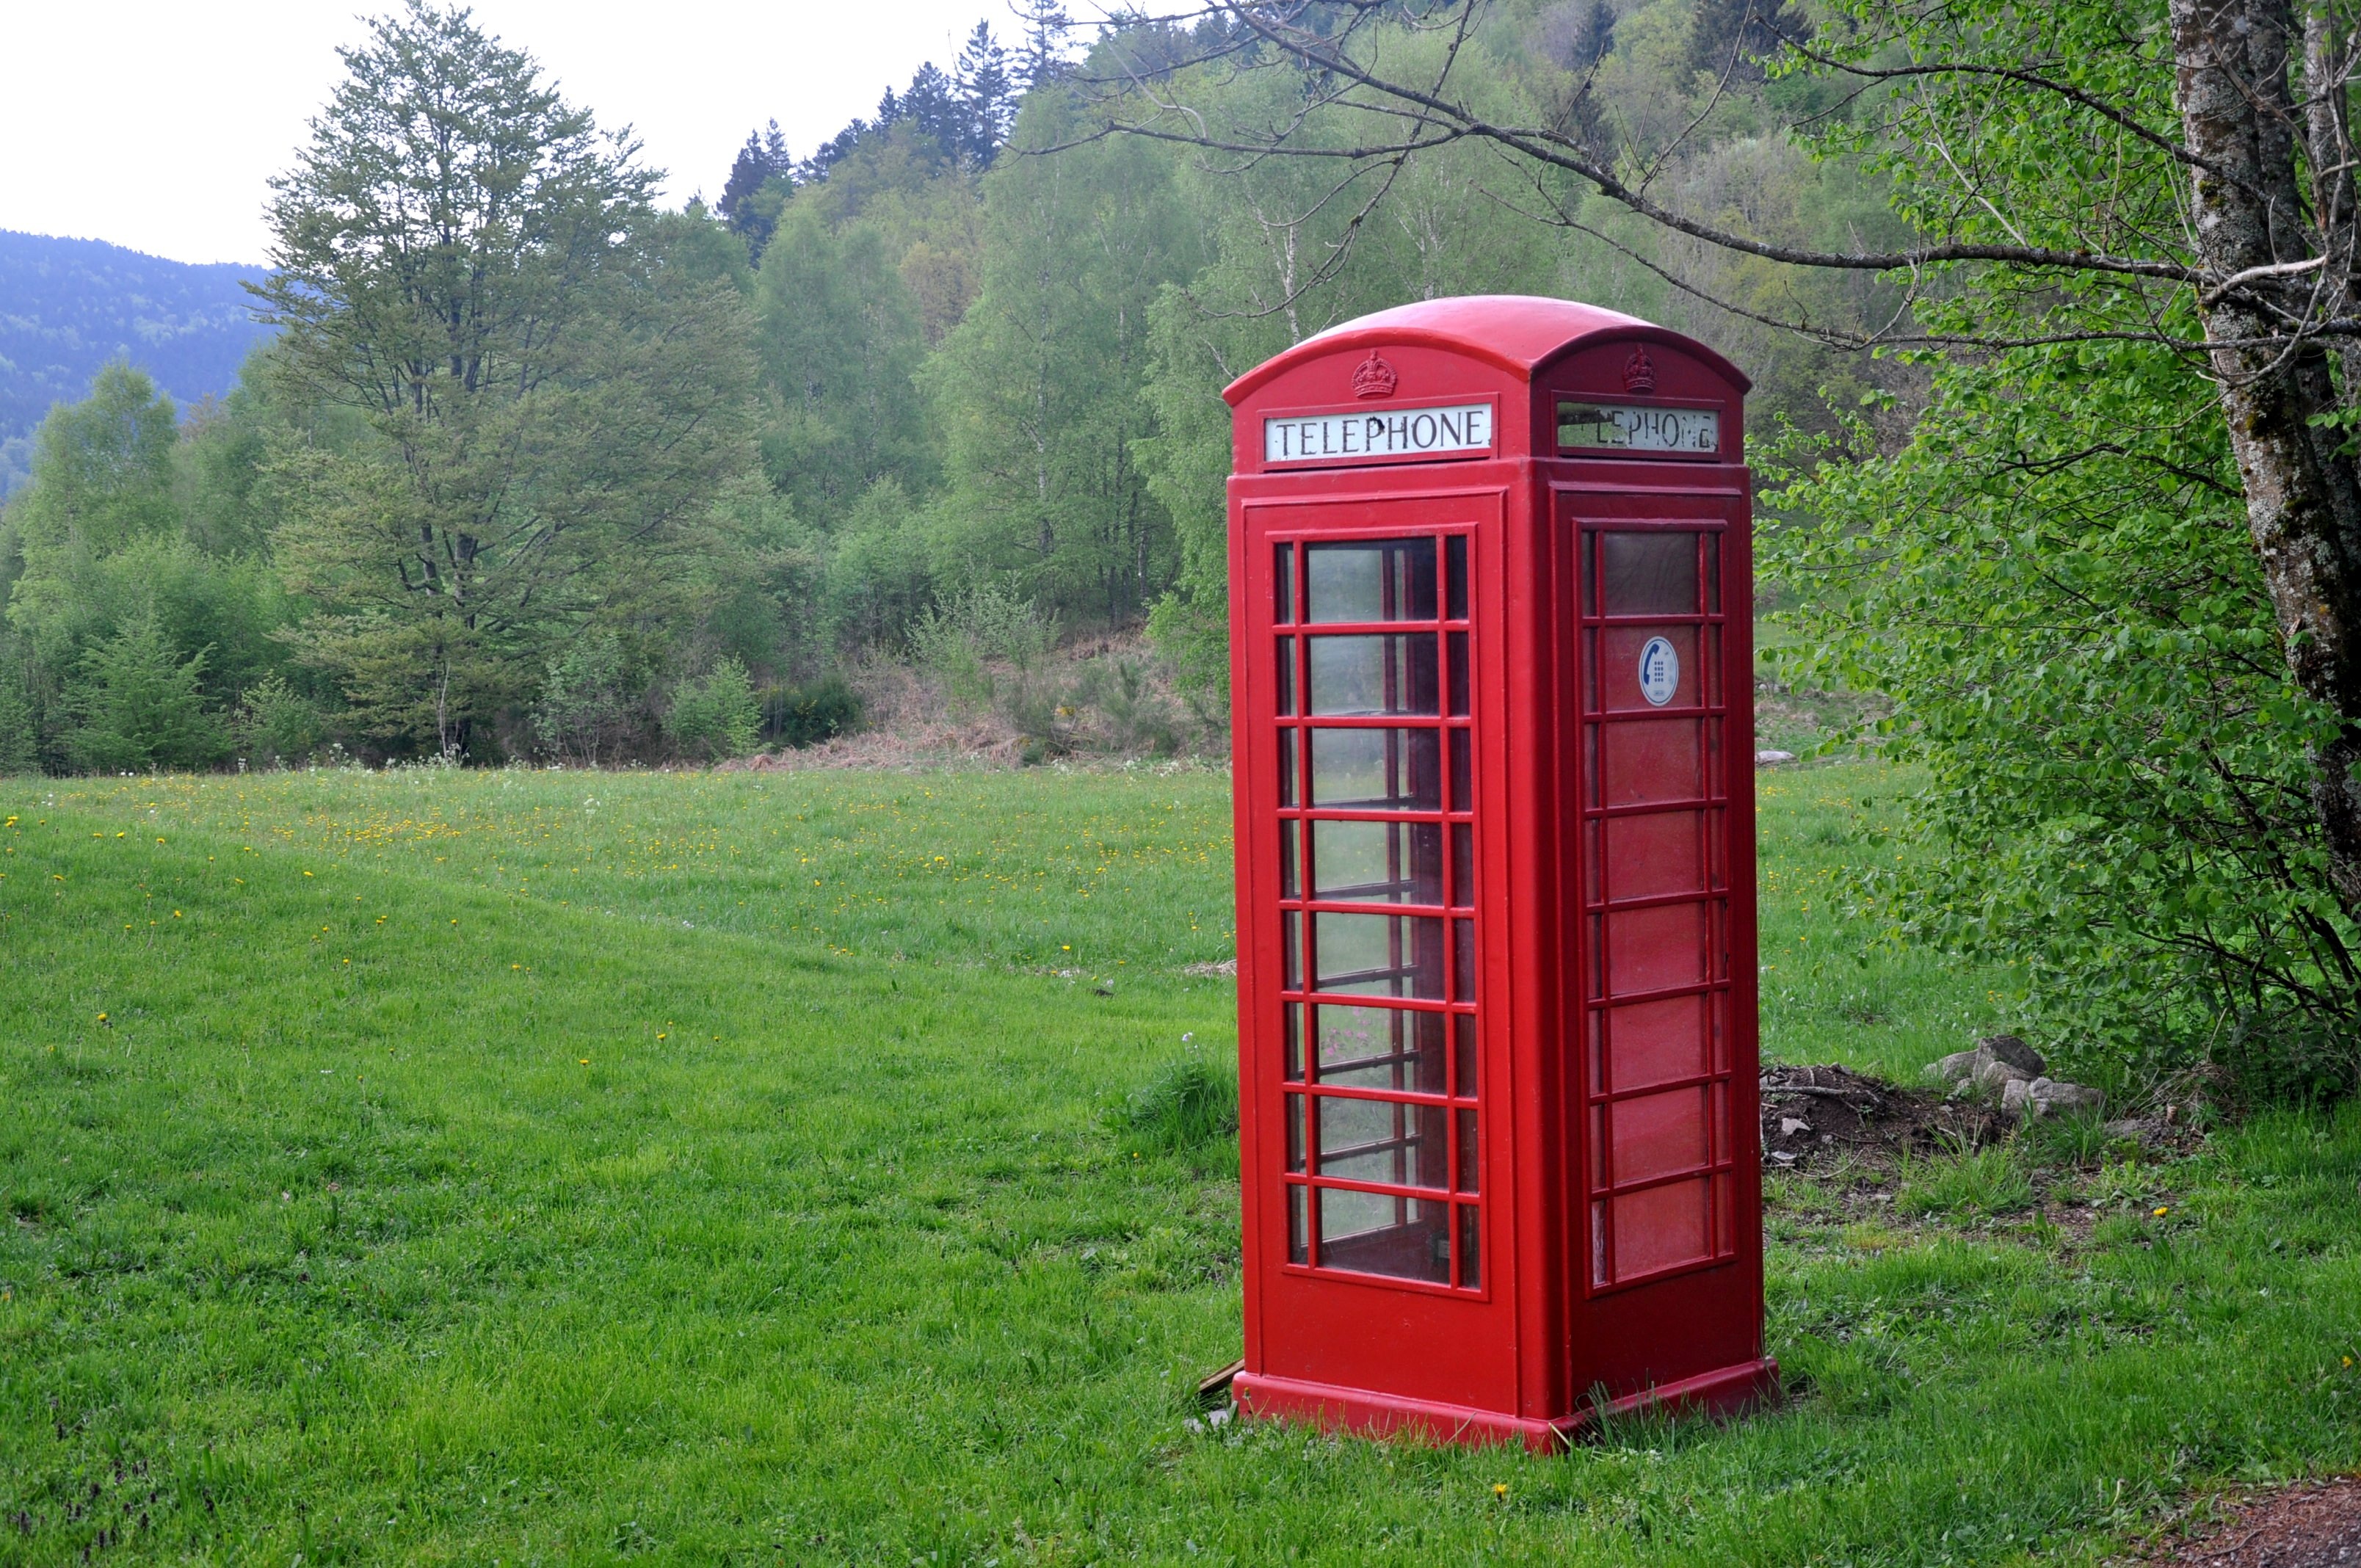
outhouse, unusual, vosges, man made object, telephone booth, phone box, outdoor structure